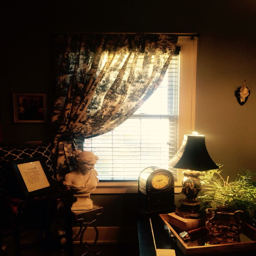
pick things that will make you smile when you walk in the room !